MB-trac

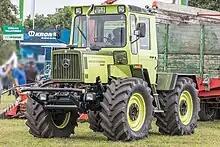
MB-trac turbo 900

In total, four type series (440, 441, 442, and 443) and twenty-one different series-production types of MB-trac were made, with either ten or sixteen models, depending on whether the "Turbo"-designated models are considered separate from the non-Turbo-designated models. The naming scheme of the MB-trac is mostly homogeneous, with "MB trac" followed by a number roughly indicative of the engine's DIN-PS power output times ten. Models equipped with a turbocharger have a "turbo" suffix in their model name, and models with an additional intercooler have an "intercooler" suffix instead. The exceptions to this naming scheme are the "MB-trac 65/70", which has a power-output figure indicative of the DIN-PS/SAE-hp power output, "MB-trac 1500" and "MB-trac 900", which have no "turbo" suffix despite being turbocharged, and the "MB-trac turbo 900", which has a "turbo" prefix rather than a suffix. The MB-trac name is spelled "MB-trac" in technical documents, but "MB trac" on the tractors' bonnets.